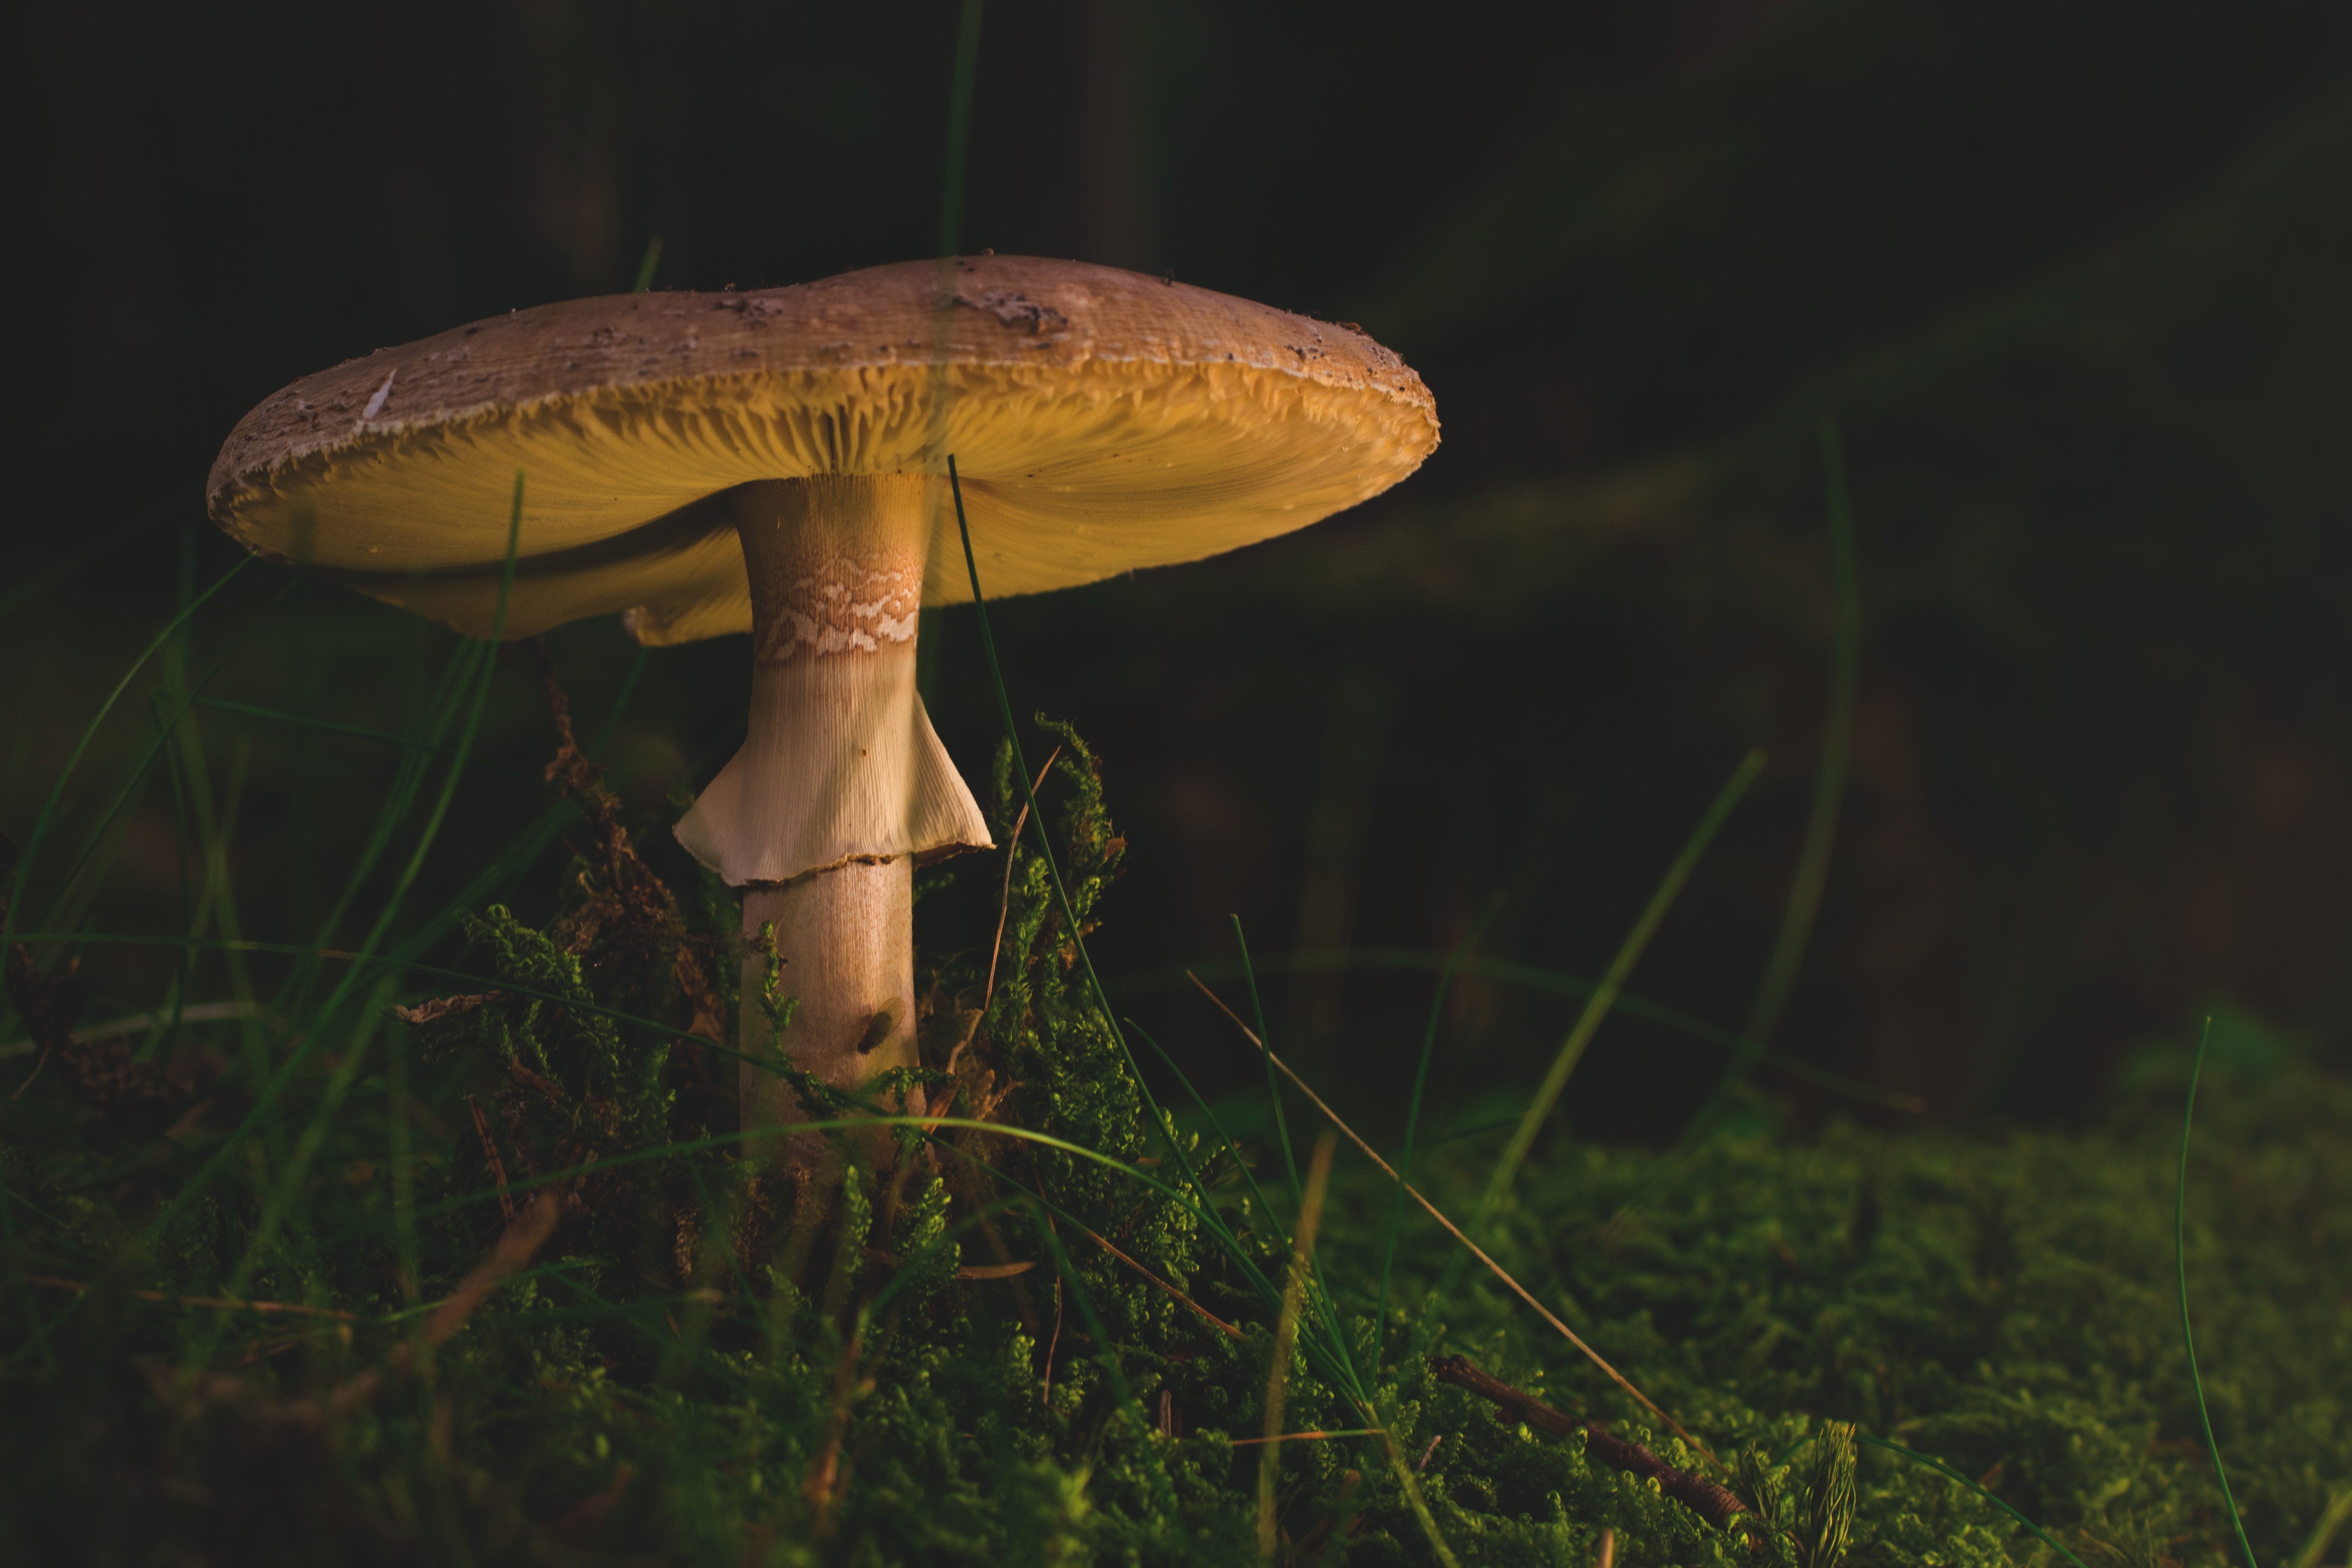
nature, forest, gift, green, autumn, mushroom, toadstool, close, flora, stalk, forest floor, fungus, toxic, fungal species, autumn colours, humus, bottom, macro photography, fouling, autumn time, lamellar, forest plant, uneatable, mushroom base, screen fungus, medicinal mushroom, penny bun